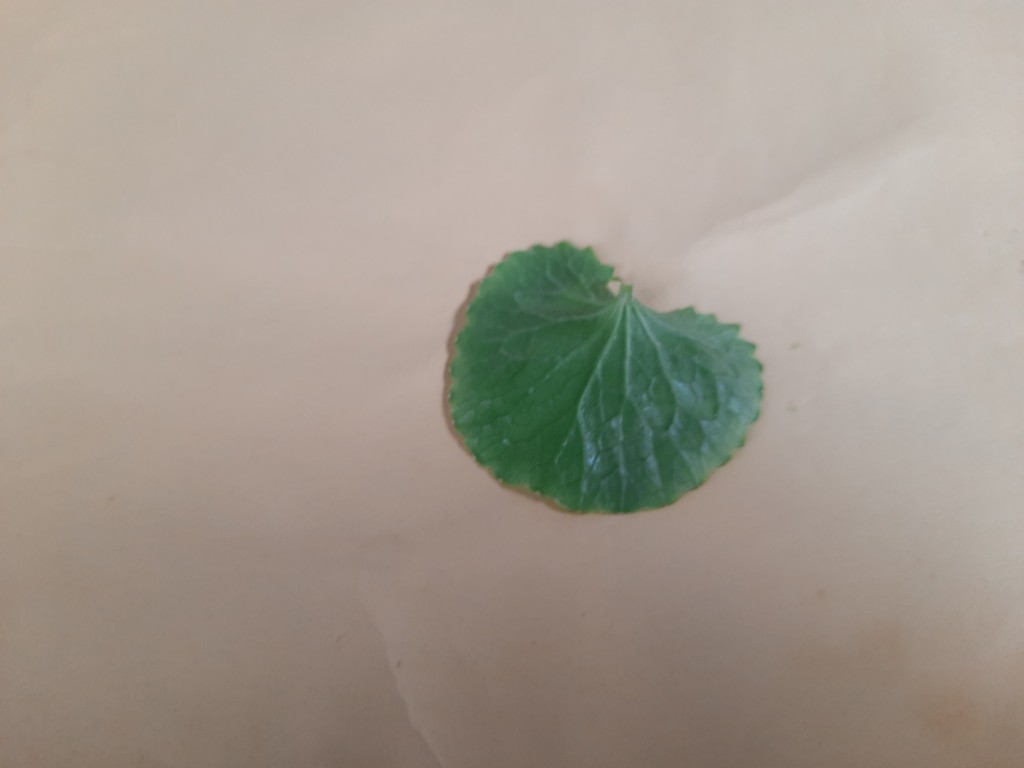
Label: Healthy